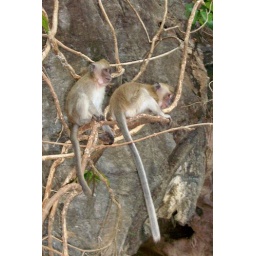
Two little monkeys sitting in a tree